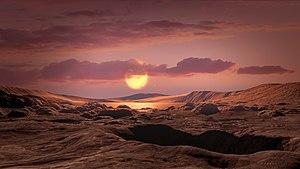
Kepler-1649 c est une exoplanète potentiellement habitable orbitant autour de l'étoile naine rouge Kepler-1649, située à 300 années-lumière de notre Système solaire dans la constellation du Cygne. Elle a été découverte en 2020 par le télescope spatial Kepler grâce à d'anciennes observations et de faux-positifs.